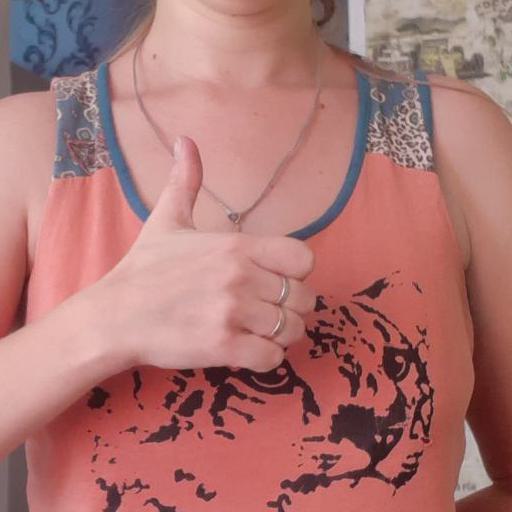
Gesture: like